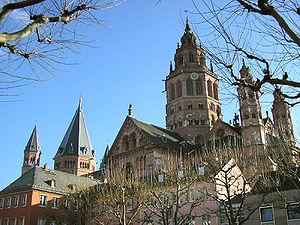
Mayence est une ville allemande, capitale, arrondissement et plus grande ville du Land de Rhénanie-Palatinat. Entourée de vignobles, elle est située sur la rive gauche du Rhin, en face du confluent du Main.
Cet article recense les cathédrales d'Allemagne.